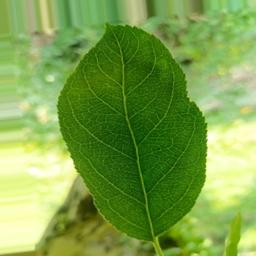
Label: Healthy